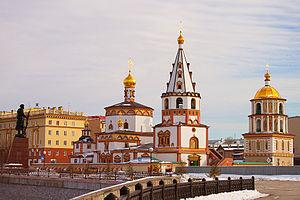
La Cathédrale de l'Épiphanie ou Cathédrale de la Théophanie est un édifice religieux orthodoxe, situé dans la ville d'Irkoutsk dans le centre historique, rue Souke-Batora, sur le quai de l'Angara.
Le Baroque sibérien est le terme le plus fréquemment utilisé pour désigner les édifices religieux de style baroque du XVIIIᵉ siècle de Sibérie. En 1803, on dénombrait en Sibérie 115 églises construites en pierre. La grande majorité d'entre elles appartenait, quant à leur style, à une variante provinciale du baroque russe, avec des influences provenant du baroque ukrainien et dans certains cas des décors du bouddhisme tibétain. Un grand nombre d'édifices se retrouvent dans les villes d'Irkoutsk, de Tobolsk et de Tomsk et de Tioumen. Les intérieurs originaux qui ont subsisté sont rares et ne se trouvent pratiquement qu'à Irkoutsk, dans l'Église de l'Élévation de la Croix d'Irkoutsk.